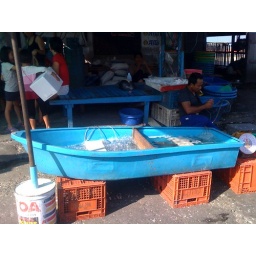
This vendor was quite literally selling fish by the boat load